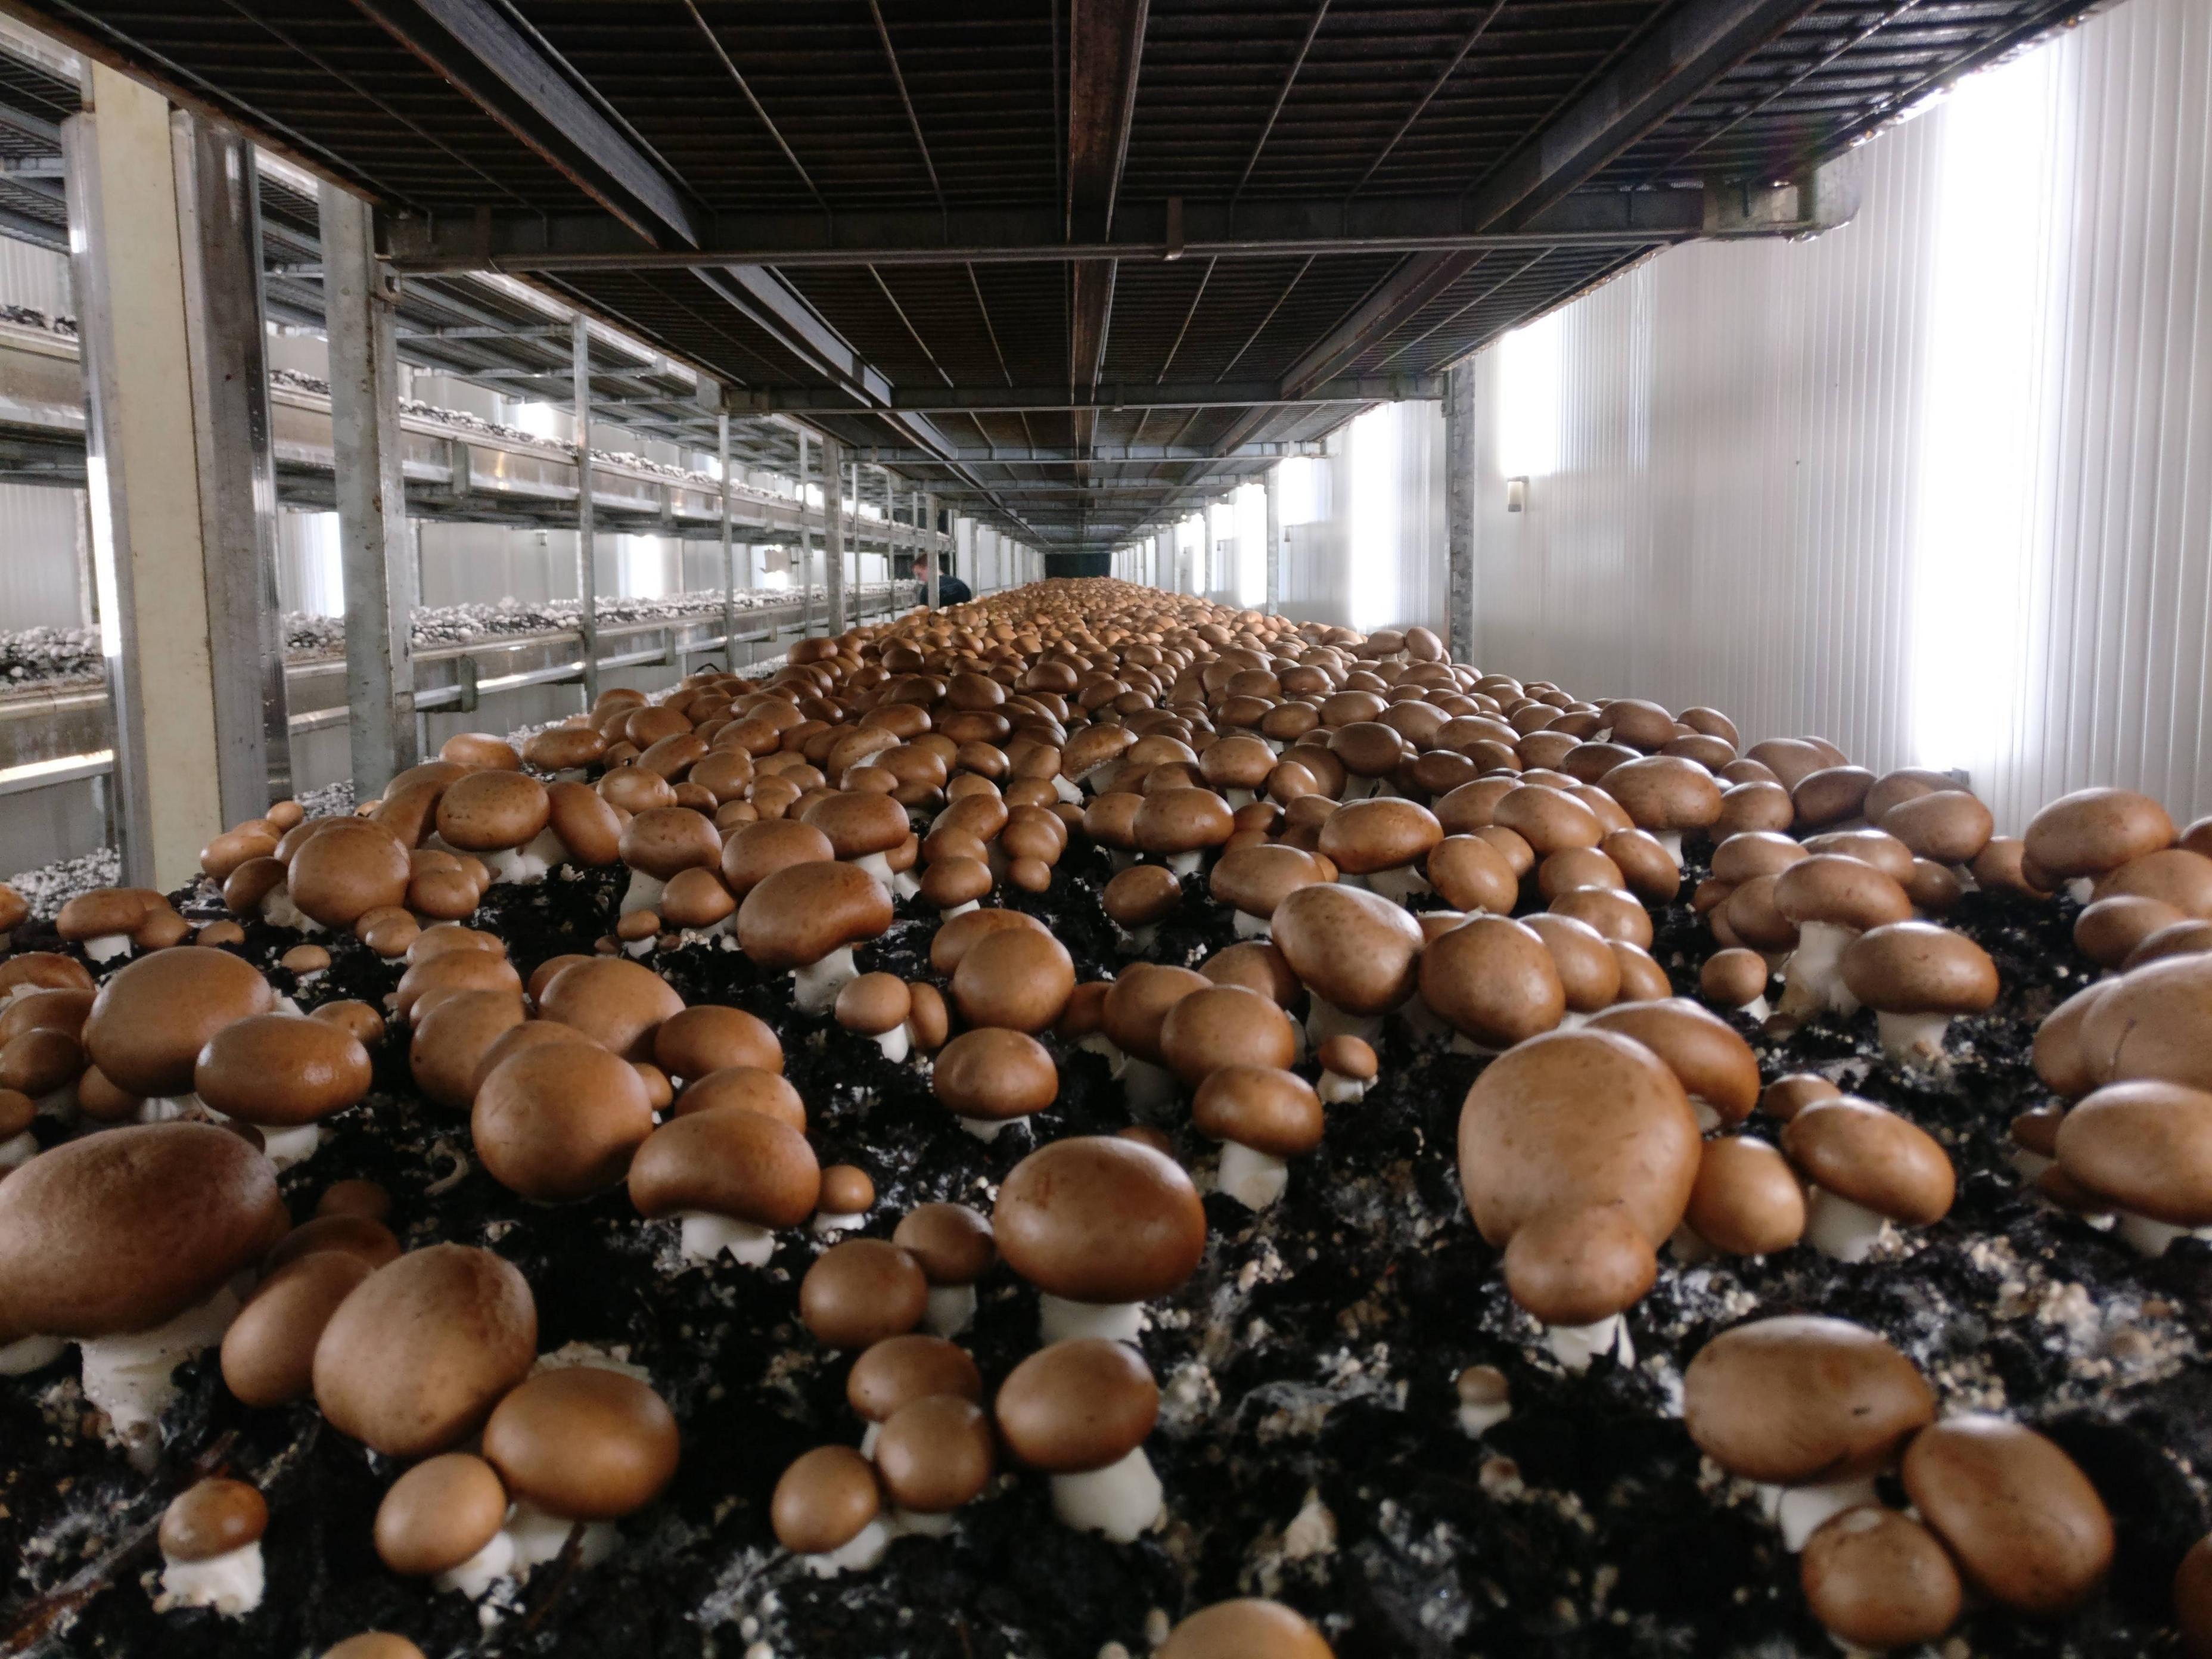
Hili ni shamba kubwa la uyoga ambalo linaonekana kuwa na uyoga mwingi sana uliopandwa kwenye safu za rafu ndani ya jengo. Uyoga huu unakuwa kwa wingi kwenye sehemu ya chini ya rafu kuonyesha mazingira yanayothibitiwa kwa kilimo cha uyoga.